History of Suresnes

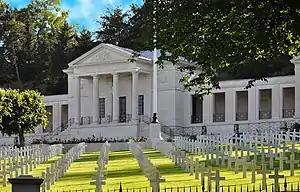
View of the cemetery, with the chapel erected in the early 1930s.

At the end of the 15th century, the abbey of Saint-Germain found itself in a difficult position, with its administration undergoing numerous crises, which affected the management of the Suresnes provost's office, even leading to usurpation of posts. On June 8, 1575, the Benedictines of the Abbey finally took control of the provostry, putting an end to what had been a priory for some time. Suresnes had 350 inhabitants in 1460, rising to 500 by the end of the century.